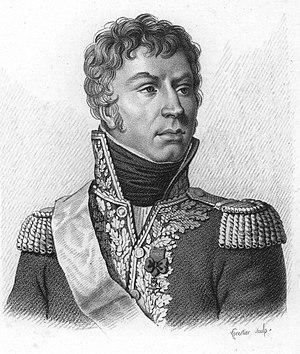
La liste des personnes transférées au Panthéon, à Paris, présente les 78 personnalités panthéonisées à ce jour.
Jean-Louis-Ébénézer Reynier, né le 14 janvier 1771 à Lausanne en Suisse et mort le 27 février 1814 à Paris, est un général français de la Révolution et du Premier Empire.